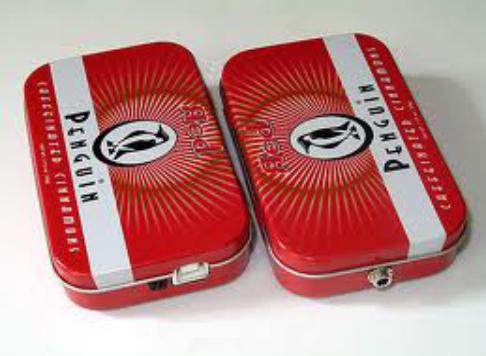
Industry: Food